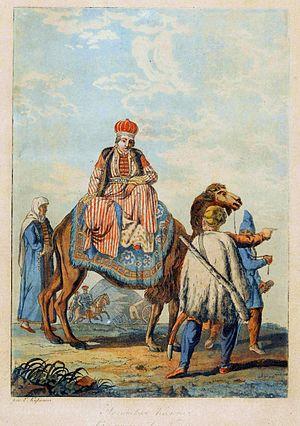
L'Empire russe, ou empire de Russie, est l'entité politique de la Russie de 1721, sous le règne de Pierre Iᵉʳ, au 14 septembre 1917, jour la proclamation de la République russe. Sa capitale est Saint-Pétersbourg.